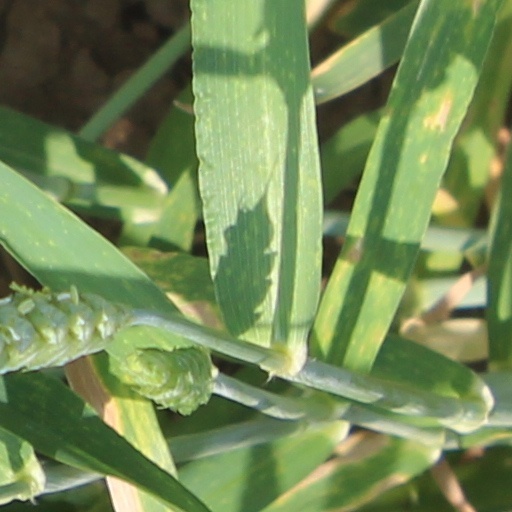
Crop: wheat